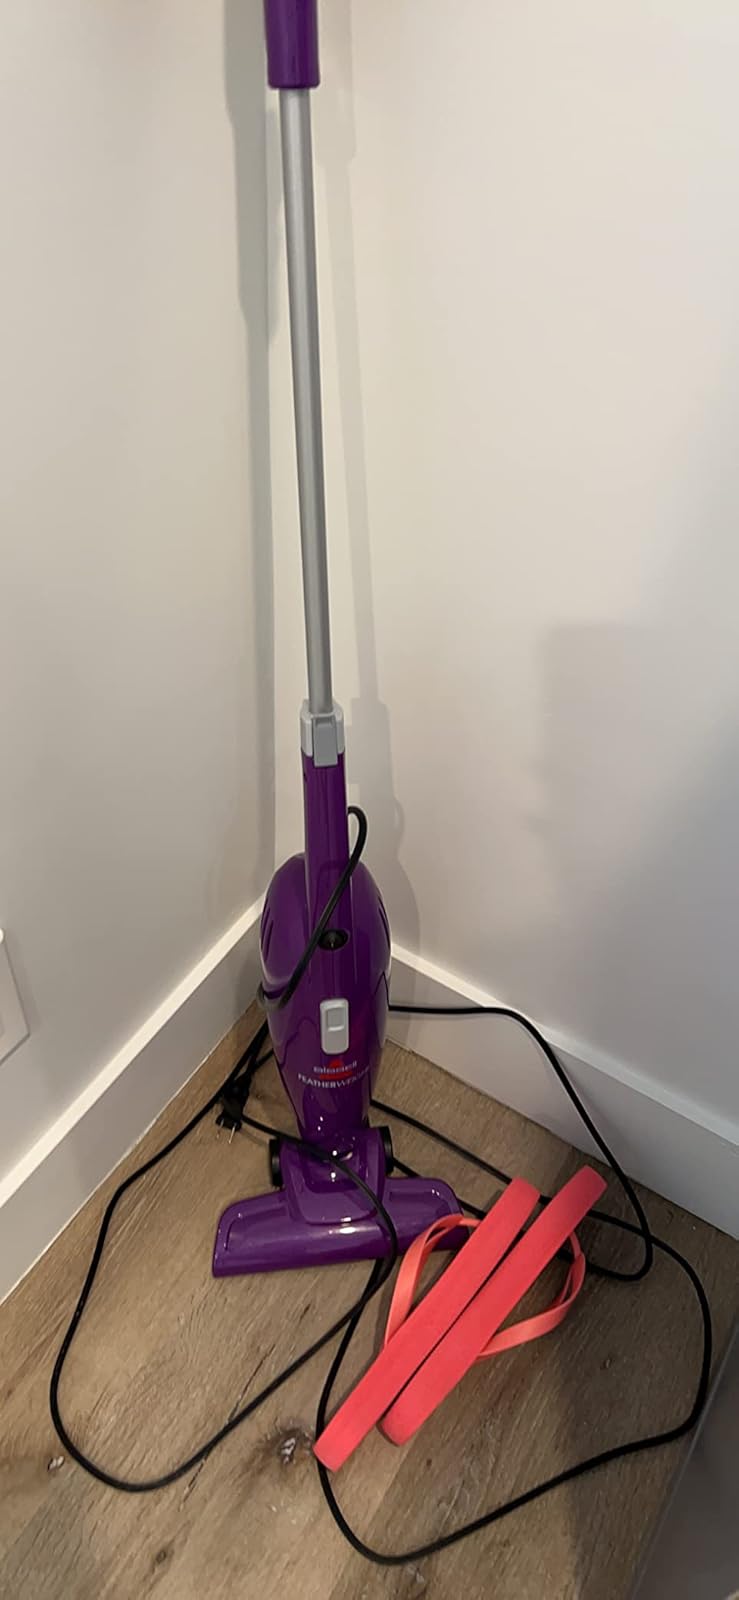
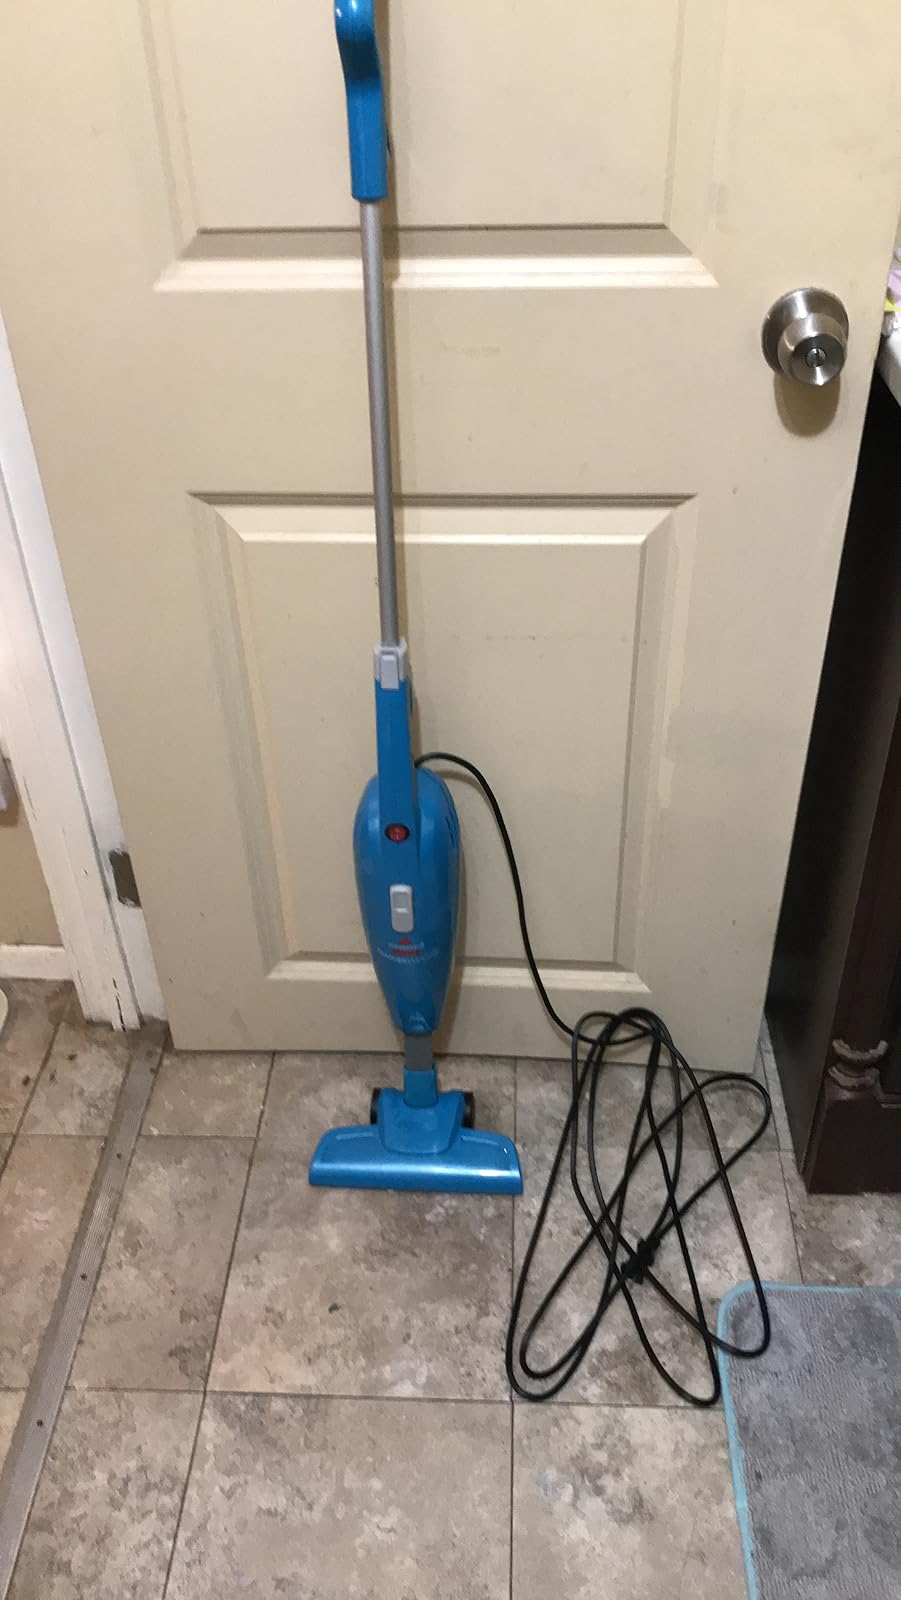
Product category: items_vacuum
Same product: no